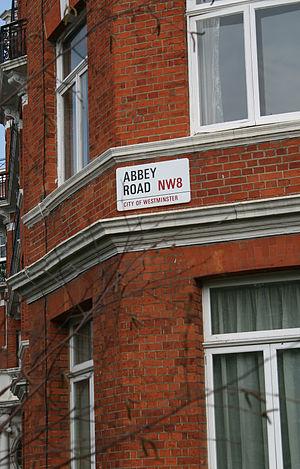
Abbey Road est une rue de Londres, au Royaume-Uni. Elle a été rendue mondialement célèbre par les Beatles, qui se sont fait photographier sur le passage piéton, devant les studios où ils ont enregistré la majorité de leur répertoire, pour la pochette de leur ultime album en août 1969, lequel porte par ailleurs le nom de cette rue. Elle est de ce fait un lieu très prisé du tourisme londonien.
Abbey Road est le onzième album original publié par les Beatles, paru le 26 septembre 1969 au Royaume-Uni, et le 1ᵉʳ octobre aux États-Unis. Bien que sa sortie précède celle de Let It Be, paru en mai 1970, il est le dernier album enregistré par les Fab Four. Le 20 août 1969, les quatre Beatles sont réunis pour la toute dernière fois en studio et, vers la fin de septembre, au moment où le disque paraît, John Lennon met fin au groupe en lui annonçant son départ définitif. La séparation des Beatles n'est toutefois officialisée qu'en avril 1970.